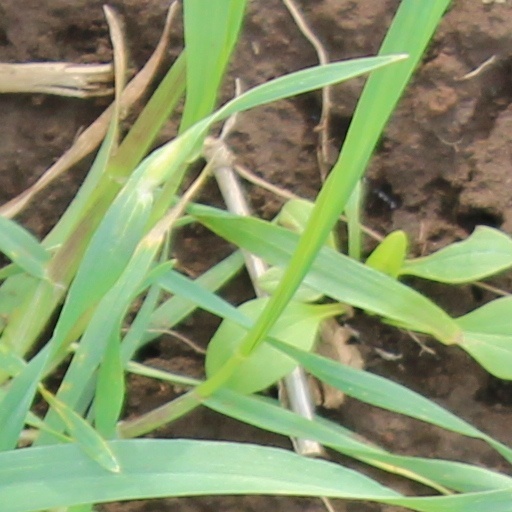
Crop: wheat